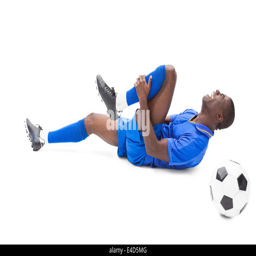
injured football player lying on the ground